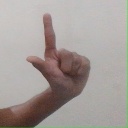
अक्षर: ल